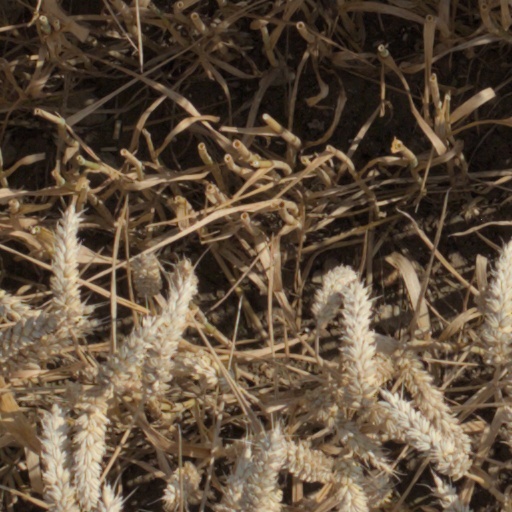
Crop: wheat